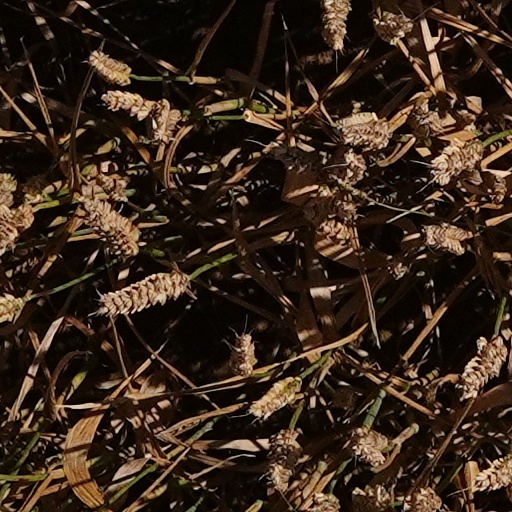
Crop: wheat